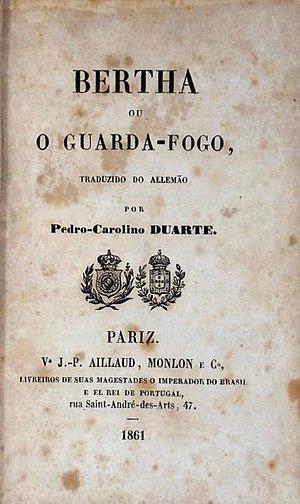
English As She Is Spoke est le titre sous lequel est connu O Novo guia da conversação em portuguez e inglez, un guide de conversation luso-anglais publié initialement en 1855 à Paris par l'un des plus grands éditeurs en langue portugaise de l'époque, Jean-Pierre Aillaud, sous la signature d'un grammairien portugais réputé, José da Fonseca, et d'un apparent inconnu, Pedro Carolino. Le livre, épuisé et recherché, est republié en 1869 par le seul Carolino, sous le titre de New Guide of the Conversation in Portuguese and English, mais ne devient célèbre qu'après la publication quasi simultanée, en 1883, d'English As She Is Spoke, une élégante anthologie anglaise de ce texte, et d'une réimpression américaine du New Guide de 1869, préfacée par Mark Twain.